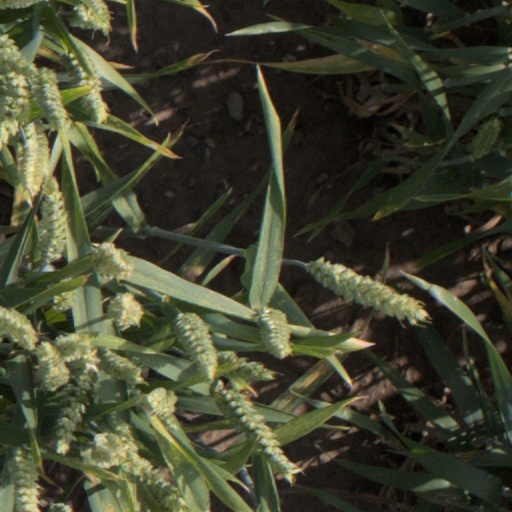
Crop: wheat